Bank Heist (Atari 2600)

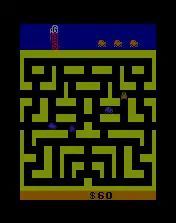
Gameplay screenshot

Each level in "Bank Heist" is a maze-like city (similar to "Pac-Man"). The objective of the game is to rob as many banks as possible while avoiding the police. The player controls a car called the "Getaway Car". The car has a limited amount of fuel, which can be refilled by changing cities. Robbing a bank will cause a cop car to appear, as well as another bank. Up to three cars can be present in a city at a time. Cars can be destroyed by dropping dynamite out the tail pipe of the Getaway Car (however, dynamite can also destroy the Getaway Car). The player starts out with four spare cars (lives). Lives are lost by running out of fuel, being hit by dynamite, or hitting a cop car. If the player can rob nine banks in one city, an extra car is earned.